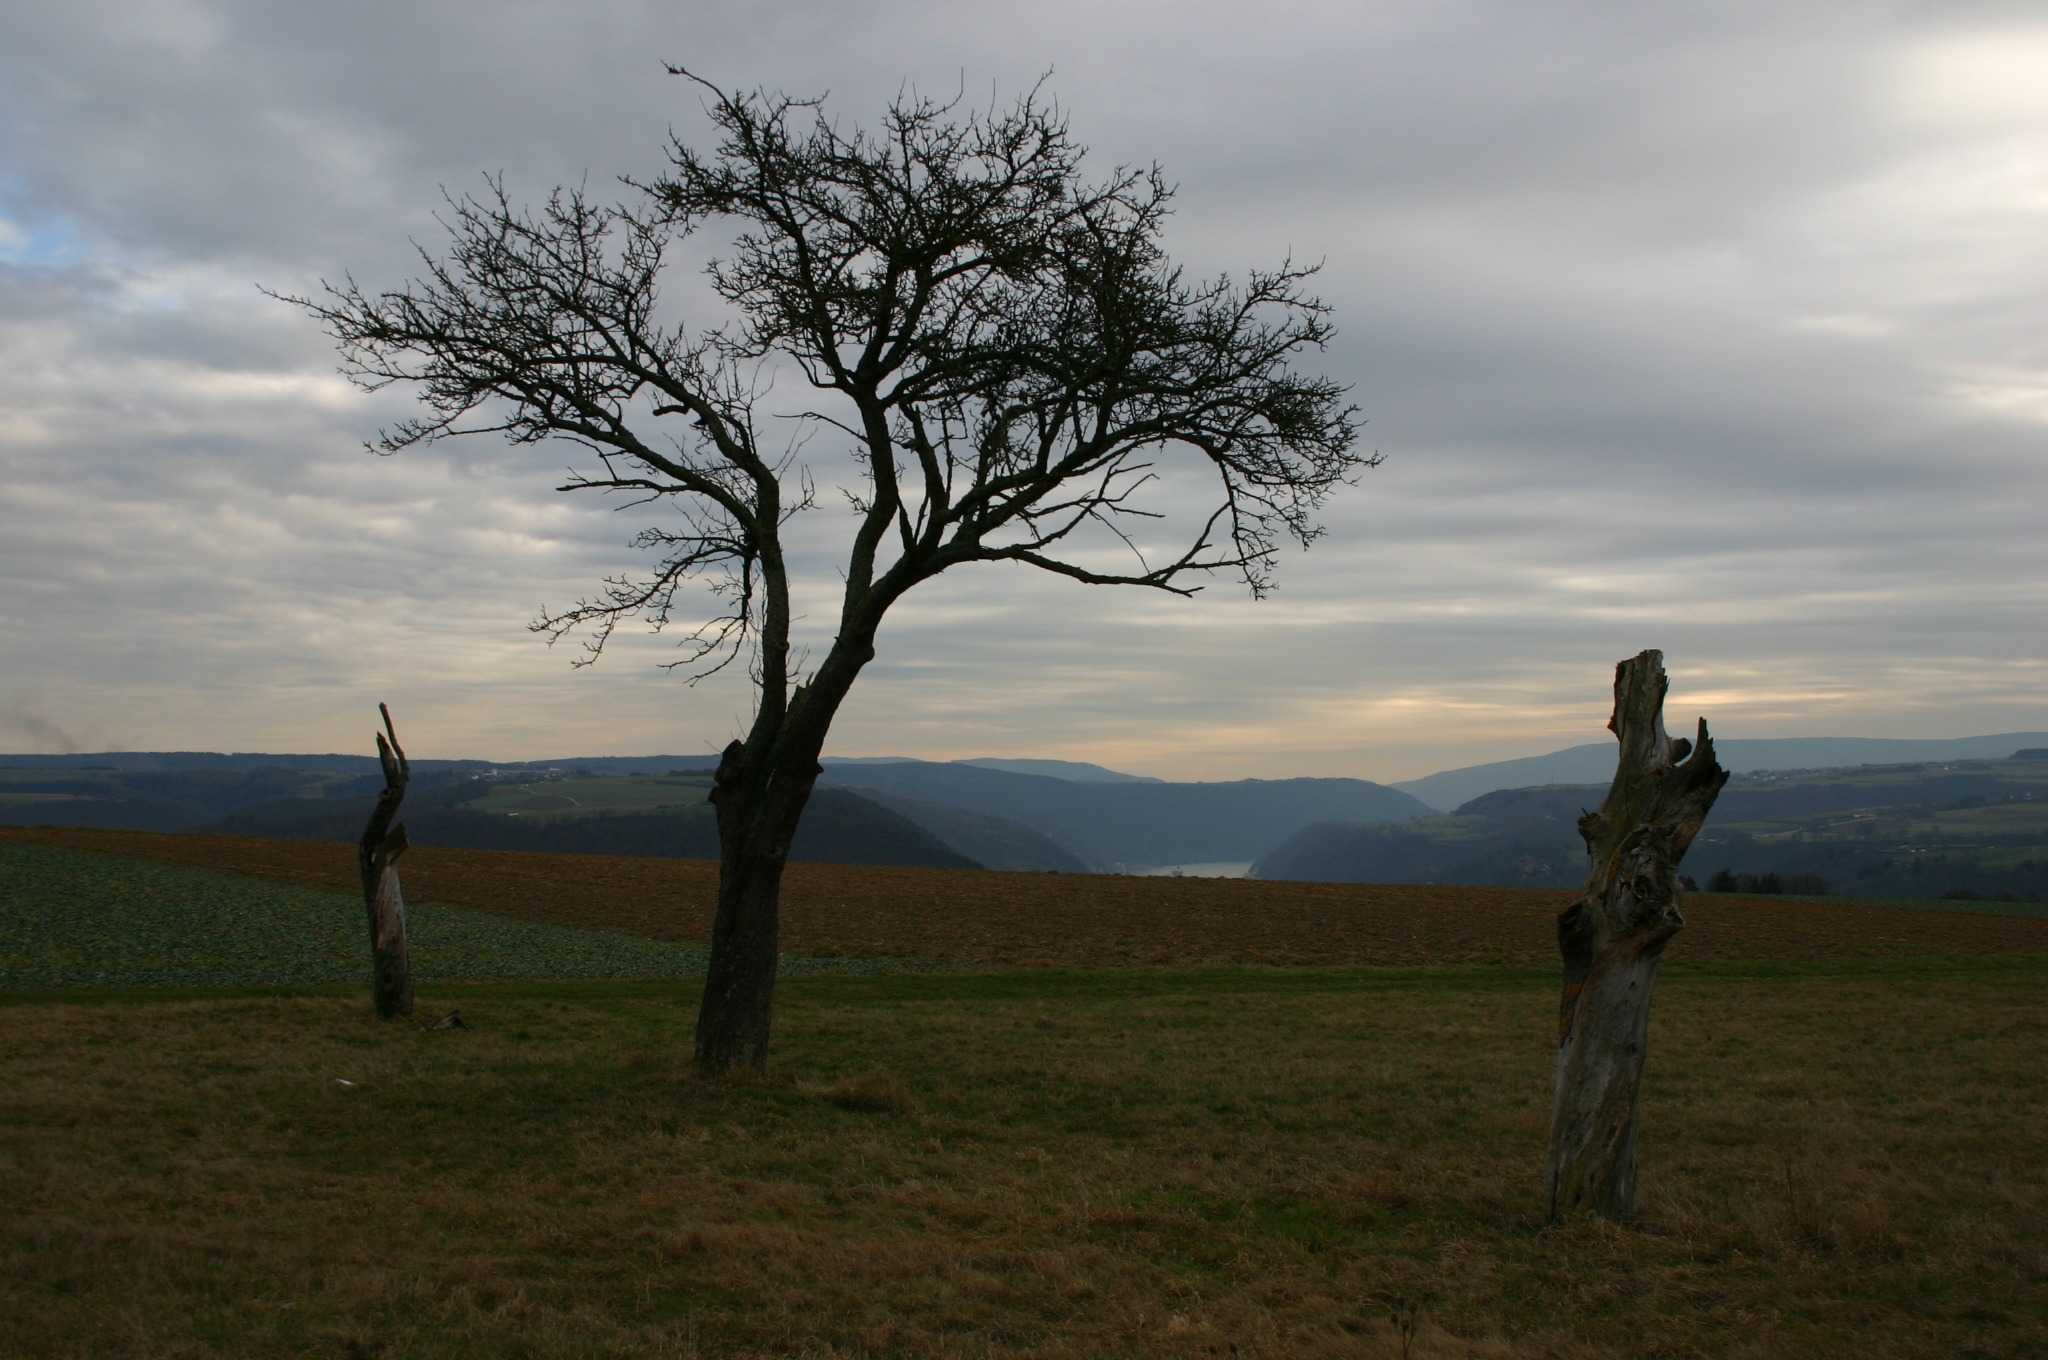
landscape, tree, nature, grass, horizon, wilderness, mountain, winter, cloud, plant, sky, sunset, prairie, morning, hill, wind, dusk, evening, savanna, plain, clouds, grassland, habitat, steppe, rural area, cloudiness, natural environment, atmospheric phenomenon, woody plant